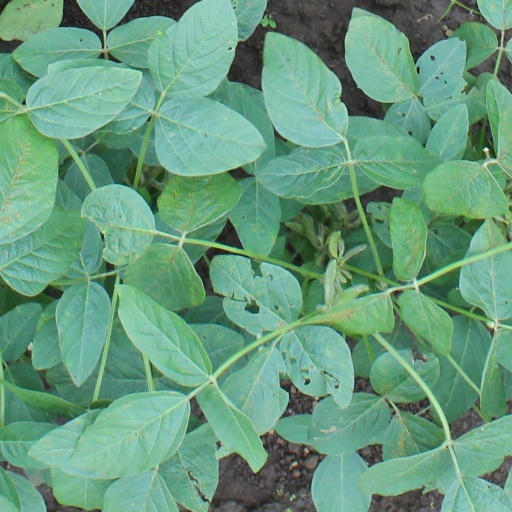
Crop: soybean